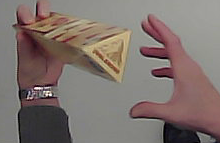
Product: toblerone_white